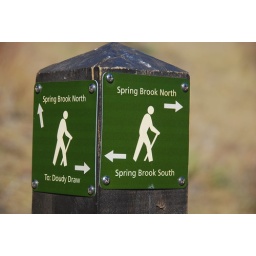
Trail marker in Boulder, Colorado. Ignore the man waking: these are really mountain bike trails.